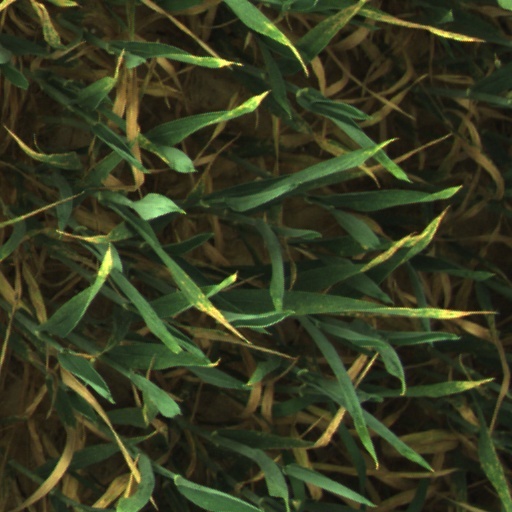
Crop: wheat